Tuzla

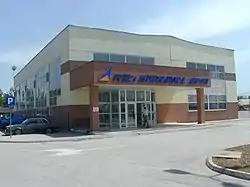
Tuzla International Airport

Tuzla is the seat of the Tuzla Canton, which is a canton of the Federation of Bosnia and Herzegovina, as well as of Tuzla Municipality, which is one of the 13 municipalities that together constitute the Tuzla Canton. Administratively, Tuzla is divided into 39 "mjesne zajednice" (local districts).